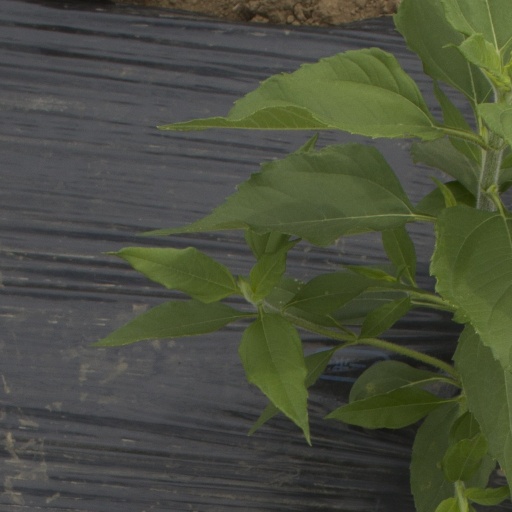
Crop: Jerusalem artichoke